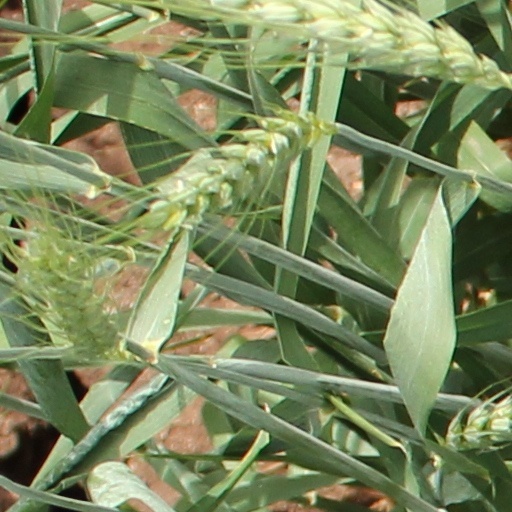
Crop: wheat